Jan Korejs

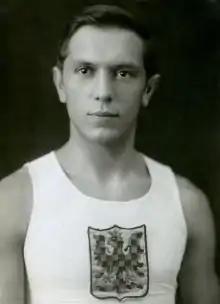

Jan Korejs (27 April 1907 – 8 August 1949) was a Czechoslovak athlete. He competed in the men's pole vault at the 1936 Summer Olympics.